List of NFL receivers who have won the triple crown

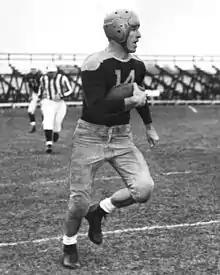
Don Hutson won four triple crowns in a row and five in total, both records.

In the National Football League (NFL) a receiver is said to have won the triple crown if they lead the league in receptions, receiving yards and receiving touchdowns within a particular season. Finishing joint first in any or all of those three categories is also considered sufficient. The term triple crown has been used to describe the feat at least as far back as 1990, when it was achieved by Jerry Rice.